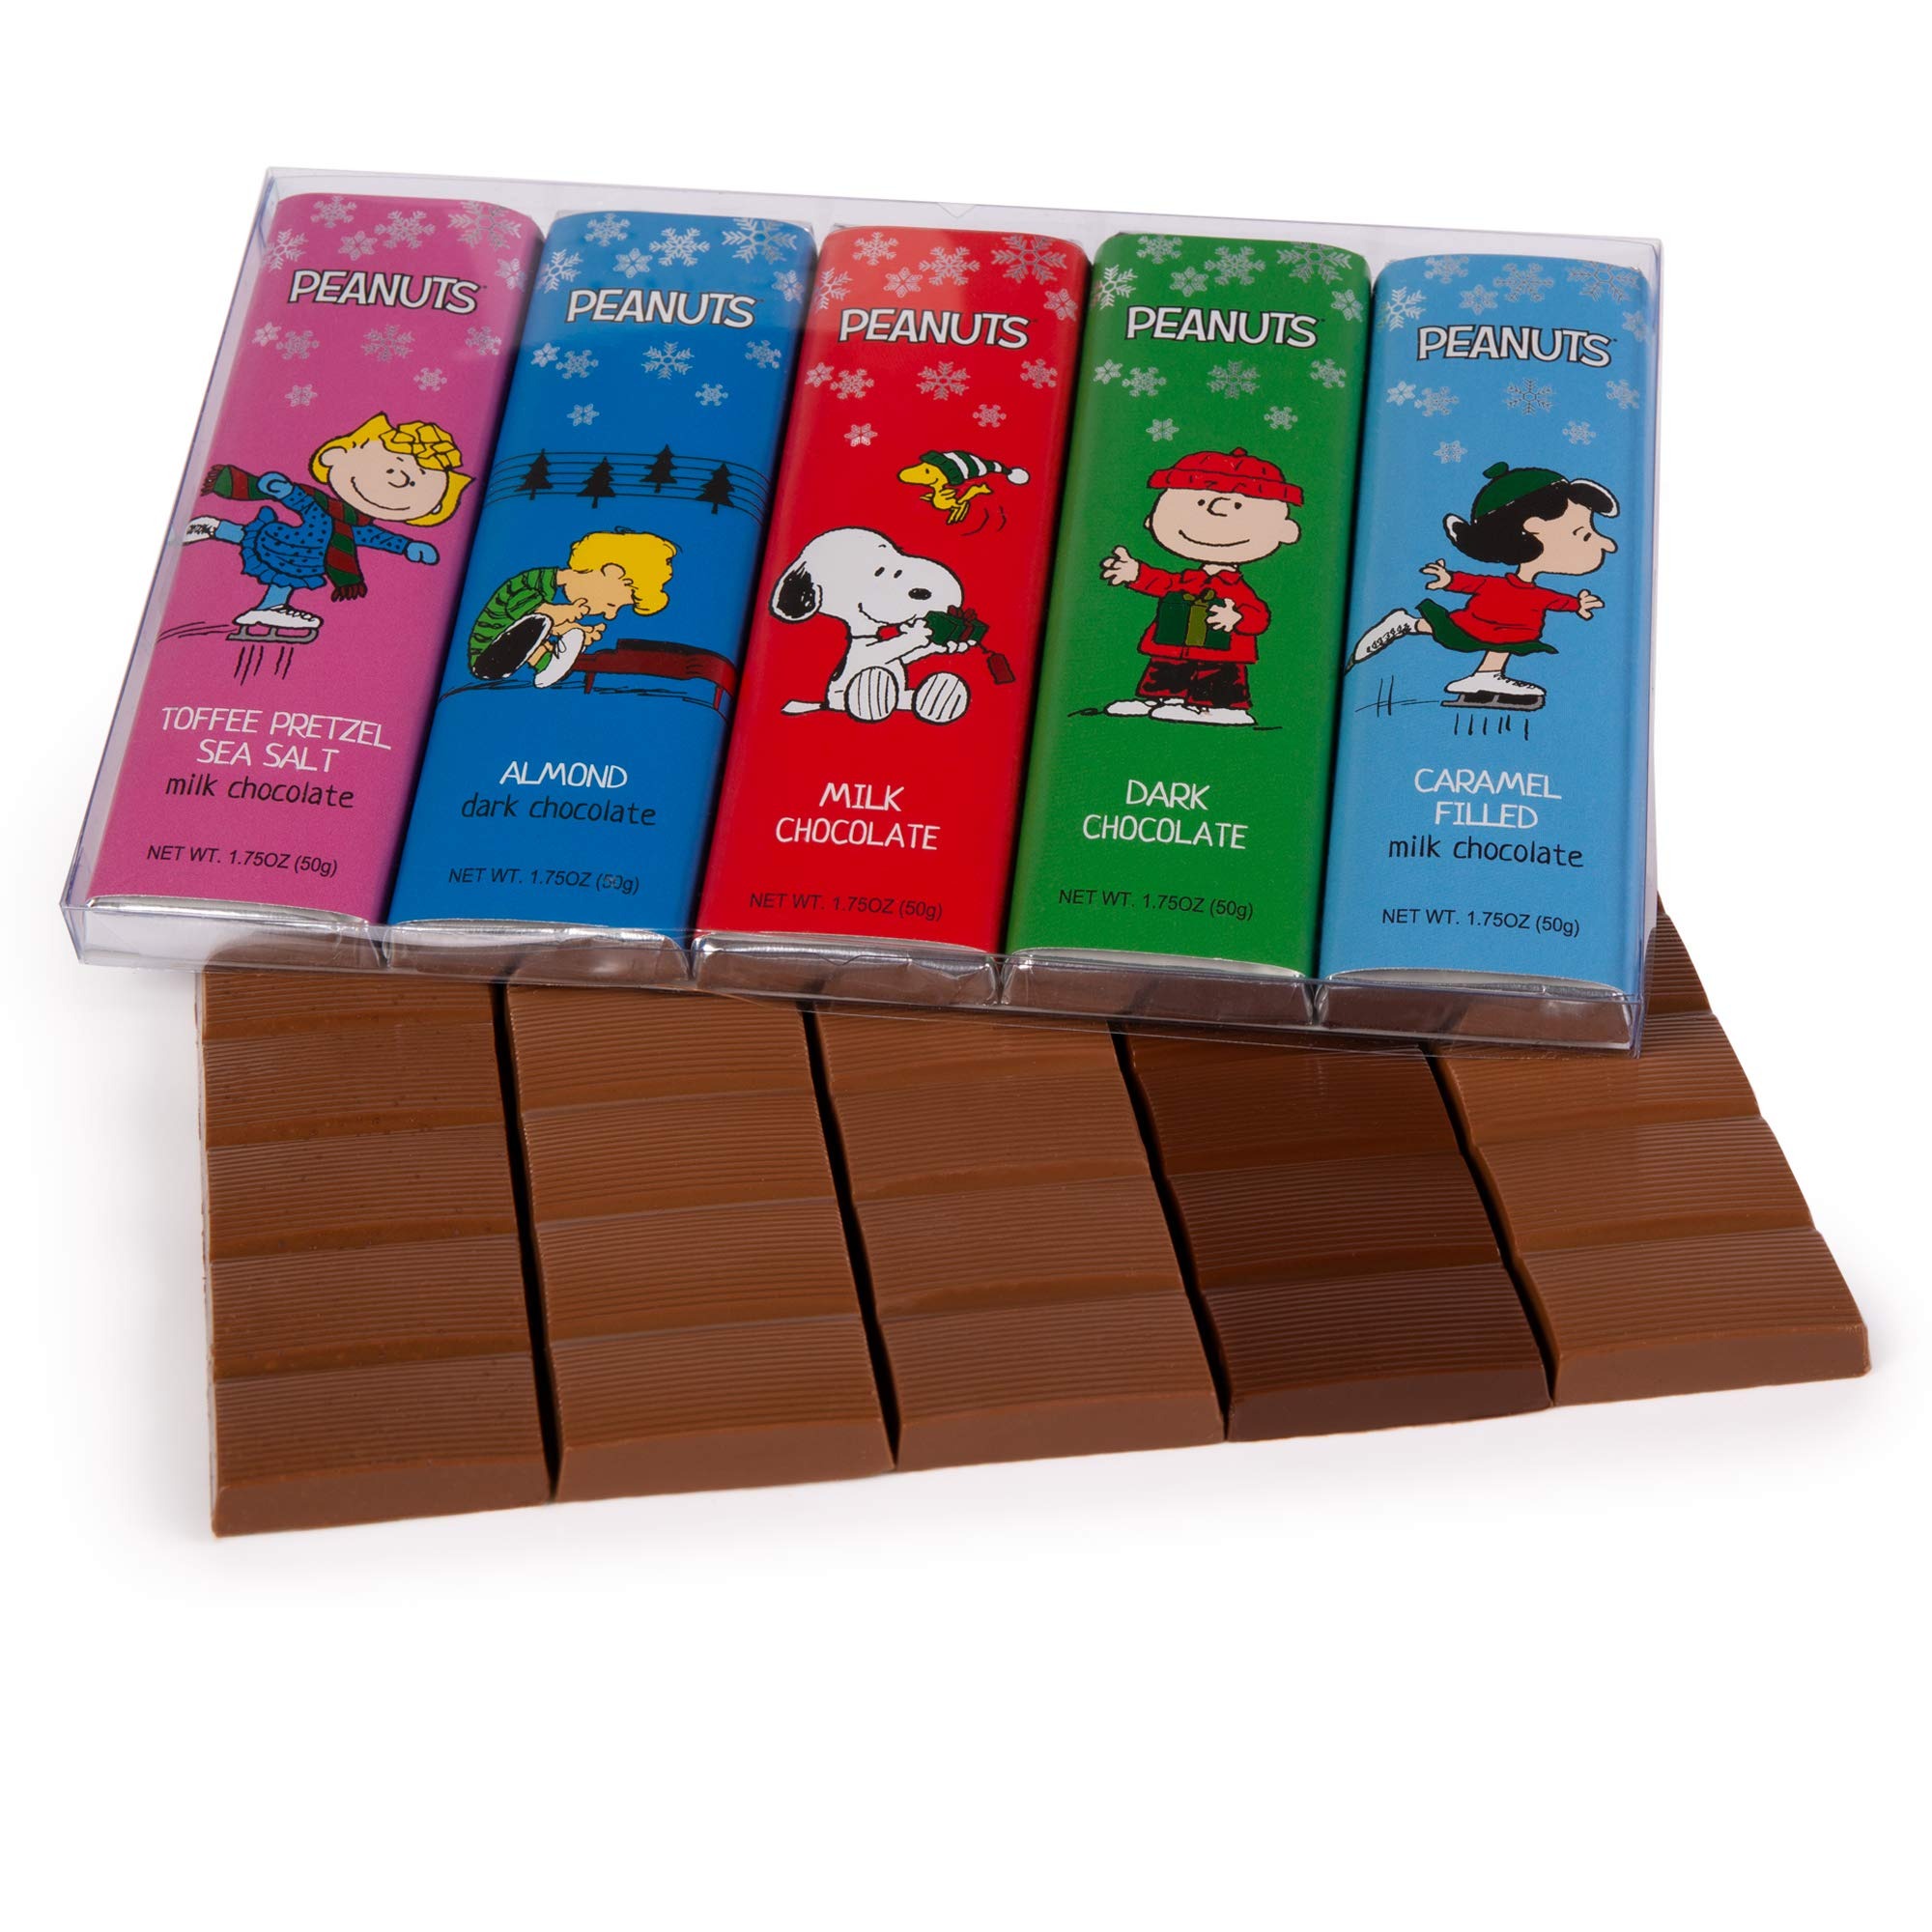
Item Name: Peanuts Chocolate Winter Variety Gift Pack, Snoopy Gourmet Bar Snack Set, Charlie Brown Gifts for Kids, 1.75oz 5-Bar Rich Belgian Chocolate Holiday Box Set, Kosher Candy,
Bullet Point 1: OFFICIALLY LICENSED PEANUTS PRODUCT: The perfect Peanuts Christmas gift featuring all the classic characters like the perpetually positive Charlie Brown and his best pal Snoopy! Other characters featured are Schroeder playing his iconic piano and Lucy & Sally ice skating in a fun winter theme!
Bullet Point 2: PREMIUM RICH BELGIAN CHOCOLATE: All of our delicious chocolate bars, squares & tablets are made in the USA with quality imported Belgian chocolate. From rich dark chocolate to creamy milk chocolate each treat is made with love & care and shipped fresh right to your door!
Bullet Point 3: HOLIDAY SHOPPING IN TWO CLICKS: Need a present for a loved one for Christmas or a winter birthday? This chocolate bar variety pack featuring Peanuts characters is perfect for Mom, Dad, Grandparents & kids! Get in the holiday spirit or give a gift just because! Secret Santa Grab Bag Gifting made easy!
Bullet Point 4: TRY ALL 5 DELICIOUS FLAVORS!: This Peanuts collection features 5 gourmet chocolate bars in a variety of flavors. Classics like Milk and Dark, as well as Dark Almond, Milk Toffee Pretzel & Milk Caramel filled. So many yummy flavors – try them all!
Bullet Point 5: EXCEPTIONAL QUALITY INSIDE & OUT: Our premium Belgian chocolate is made in a manufacturing facility with the highest safety and quality standards. Recognized by the Safe Quality Food Institute as a Level 3 certified facility - we take pride in our products and want you to be satisfied with the product you receive! We want your holidays to shine – from Thanksgiving to Christmas!
Value: 8.75
Unit: Ounce

Price: 11.99